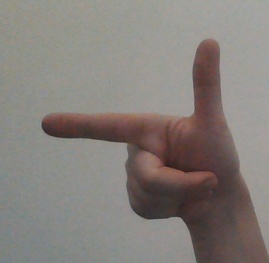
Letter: yaa